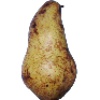
Label: pear_abate